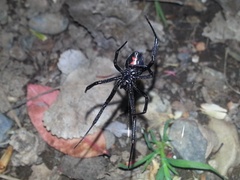
Species: Lactrodectus_hesperus